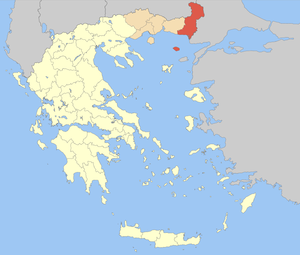
Le nome de l’Évros ou nome de l'Hèbre est un nome de la province grecque de Macédoine-Orientale-et-Thrace. Il est frontalier de la Turquie par le fleuve Évros à l'est, de la Bulgarie au nord et au nord-ouest, du Nome de Rhodope à l'ouest et est bordé par la mer de Thrace au sud. C’est le nome le plus septentrional de la Grèce et l’un des plus grands par sa superficie. Il inclut la petite île de Samothrace.